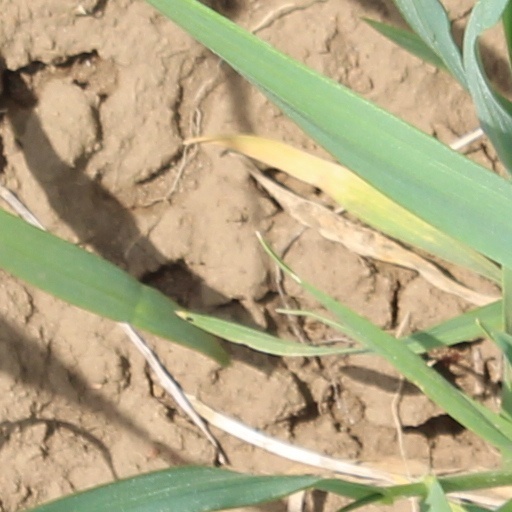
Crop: wheat